Trago Mills

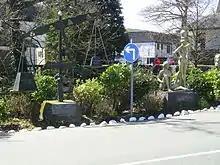
Some of the political statues outside the Liskeard store

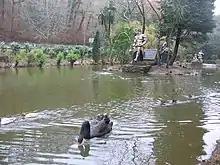
Pond and statues

The first Trago Mills store was at Liskeard and started life as a small shed, selling items founder Mike Robertson had bought on trips to larger towns some distance away. The current Liskeard store, five miles west of the town just off the A38 at Two Waters Foot, has several acres of parkland and lakes, with several other local businesses on the site. There are statues at the entrance. One of them is of Attorney General Sir Michael Havers QC. MP, reciting .